Vehicle registration plates of New Jersey

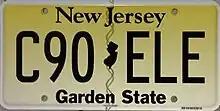
Current Garden State plate, with screened serial

The U.S. state of New Jersey first required its residents to register their motor vehicles in 1903. Registrants provided their own license plates for display until 1908, when the state began to issue plates.